Same-sex marriage in New York

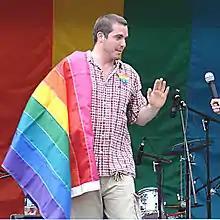
New Paltz Mayor Jason West at a gay rally, 2005

On February 27, 2004, Mayor Jason West of New Paltz married 25 same-sex couples in front of the New Paltz Village Hall. Not long thereafter, the Ulster County district attorney charged West with nineteen misdemeanors in connection with these marriages. A court later dismissed the charges against West, a ruling which the state appealed. Ulster County Court Judge J. Michael Bruhn ruled in favor of the state, reinstating the charges against West, arguing that this criminal case did not concern whether the State Constitution mandated same-sex marriage, but rather whether West violated his oath of office in performing illegal marriages. The May 2005 charges against West were reinstated; these were dropped by the prosecutor on July 12. After Liberty Counsel filed a civil lawsuit challenging the validity of the marriages, a state court judge issued a permanent injunction barring West from solemnizing same-sex marriages.